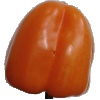
Label: Pepper Orange 1